Miguel Ángel Cuello

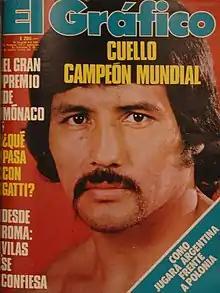
Miguel Ángel Cuello

Miguel Ángel Cuello (February 27, 1946 – September 14, 1999) was an Argentine professional boxer in the light heavyweight (175 lb) division. He was born in Elortondo, Santa Fe, Argentina.